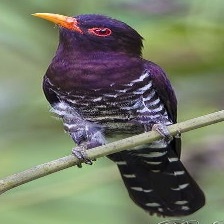
Species: VIOLET CUCKOO
Scientific name:  CHRYSOCOCCYX XANTHORHYNCHUS